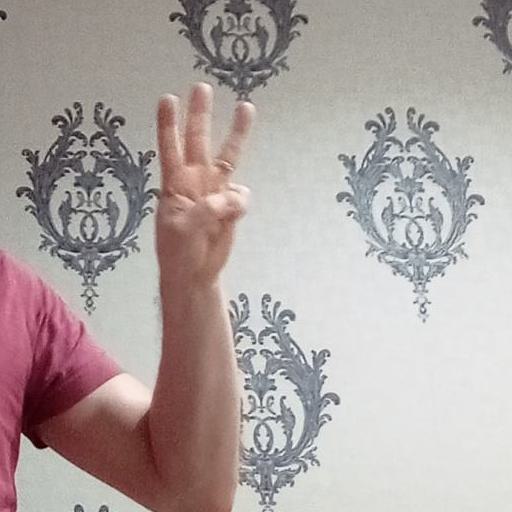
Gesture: three